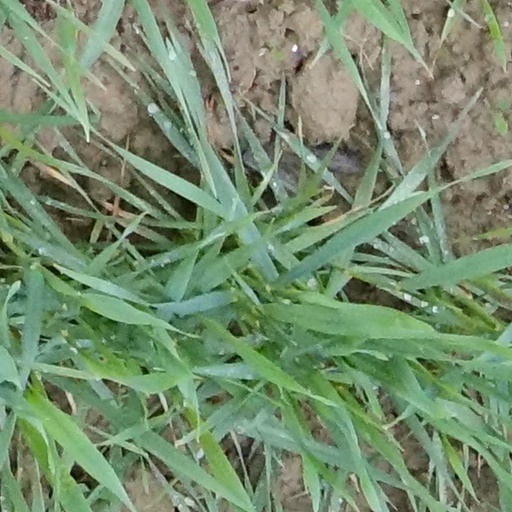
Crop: wheat